SM53

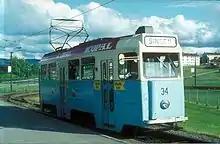
A "Chicken" on the loop of the Sinsen Line in 1975

The original plan was to copy a concept from Stockholm, where the trams were run fast and frequently without trailers. However, Oslo Sporveier soon decided to prioritize operating costs and instead run trams and trailers. At first the company operated Class SS trailers, but these proved unsuitable in combination with the MBOs. Oslo Sporveier was not willing to pay the price for new trailers and therefore chose a combination whereby new bodies were built atop existing undercarriages. Two such contractions were built at Sagene Depot in 1953, designated TO52 and the first unit came into revenue service on 23 November. A major issue with the trailers were doors which would not shut properly, often resulting with the trams running with open doors.